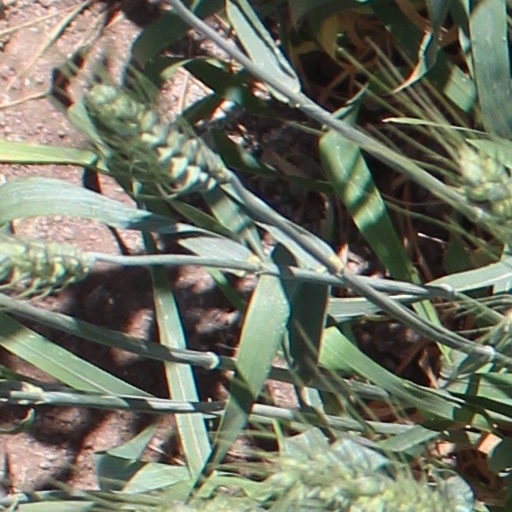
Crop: wheat